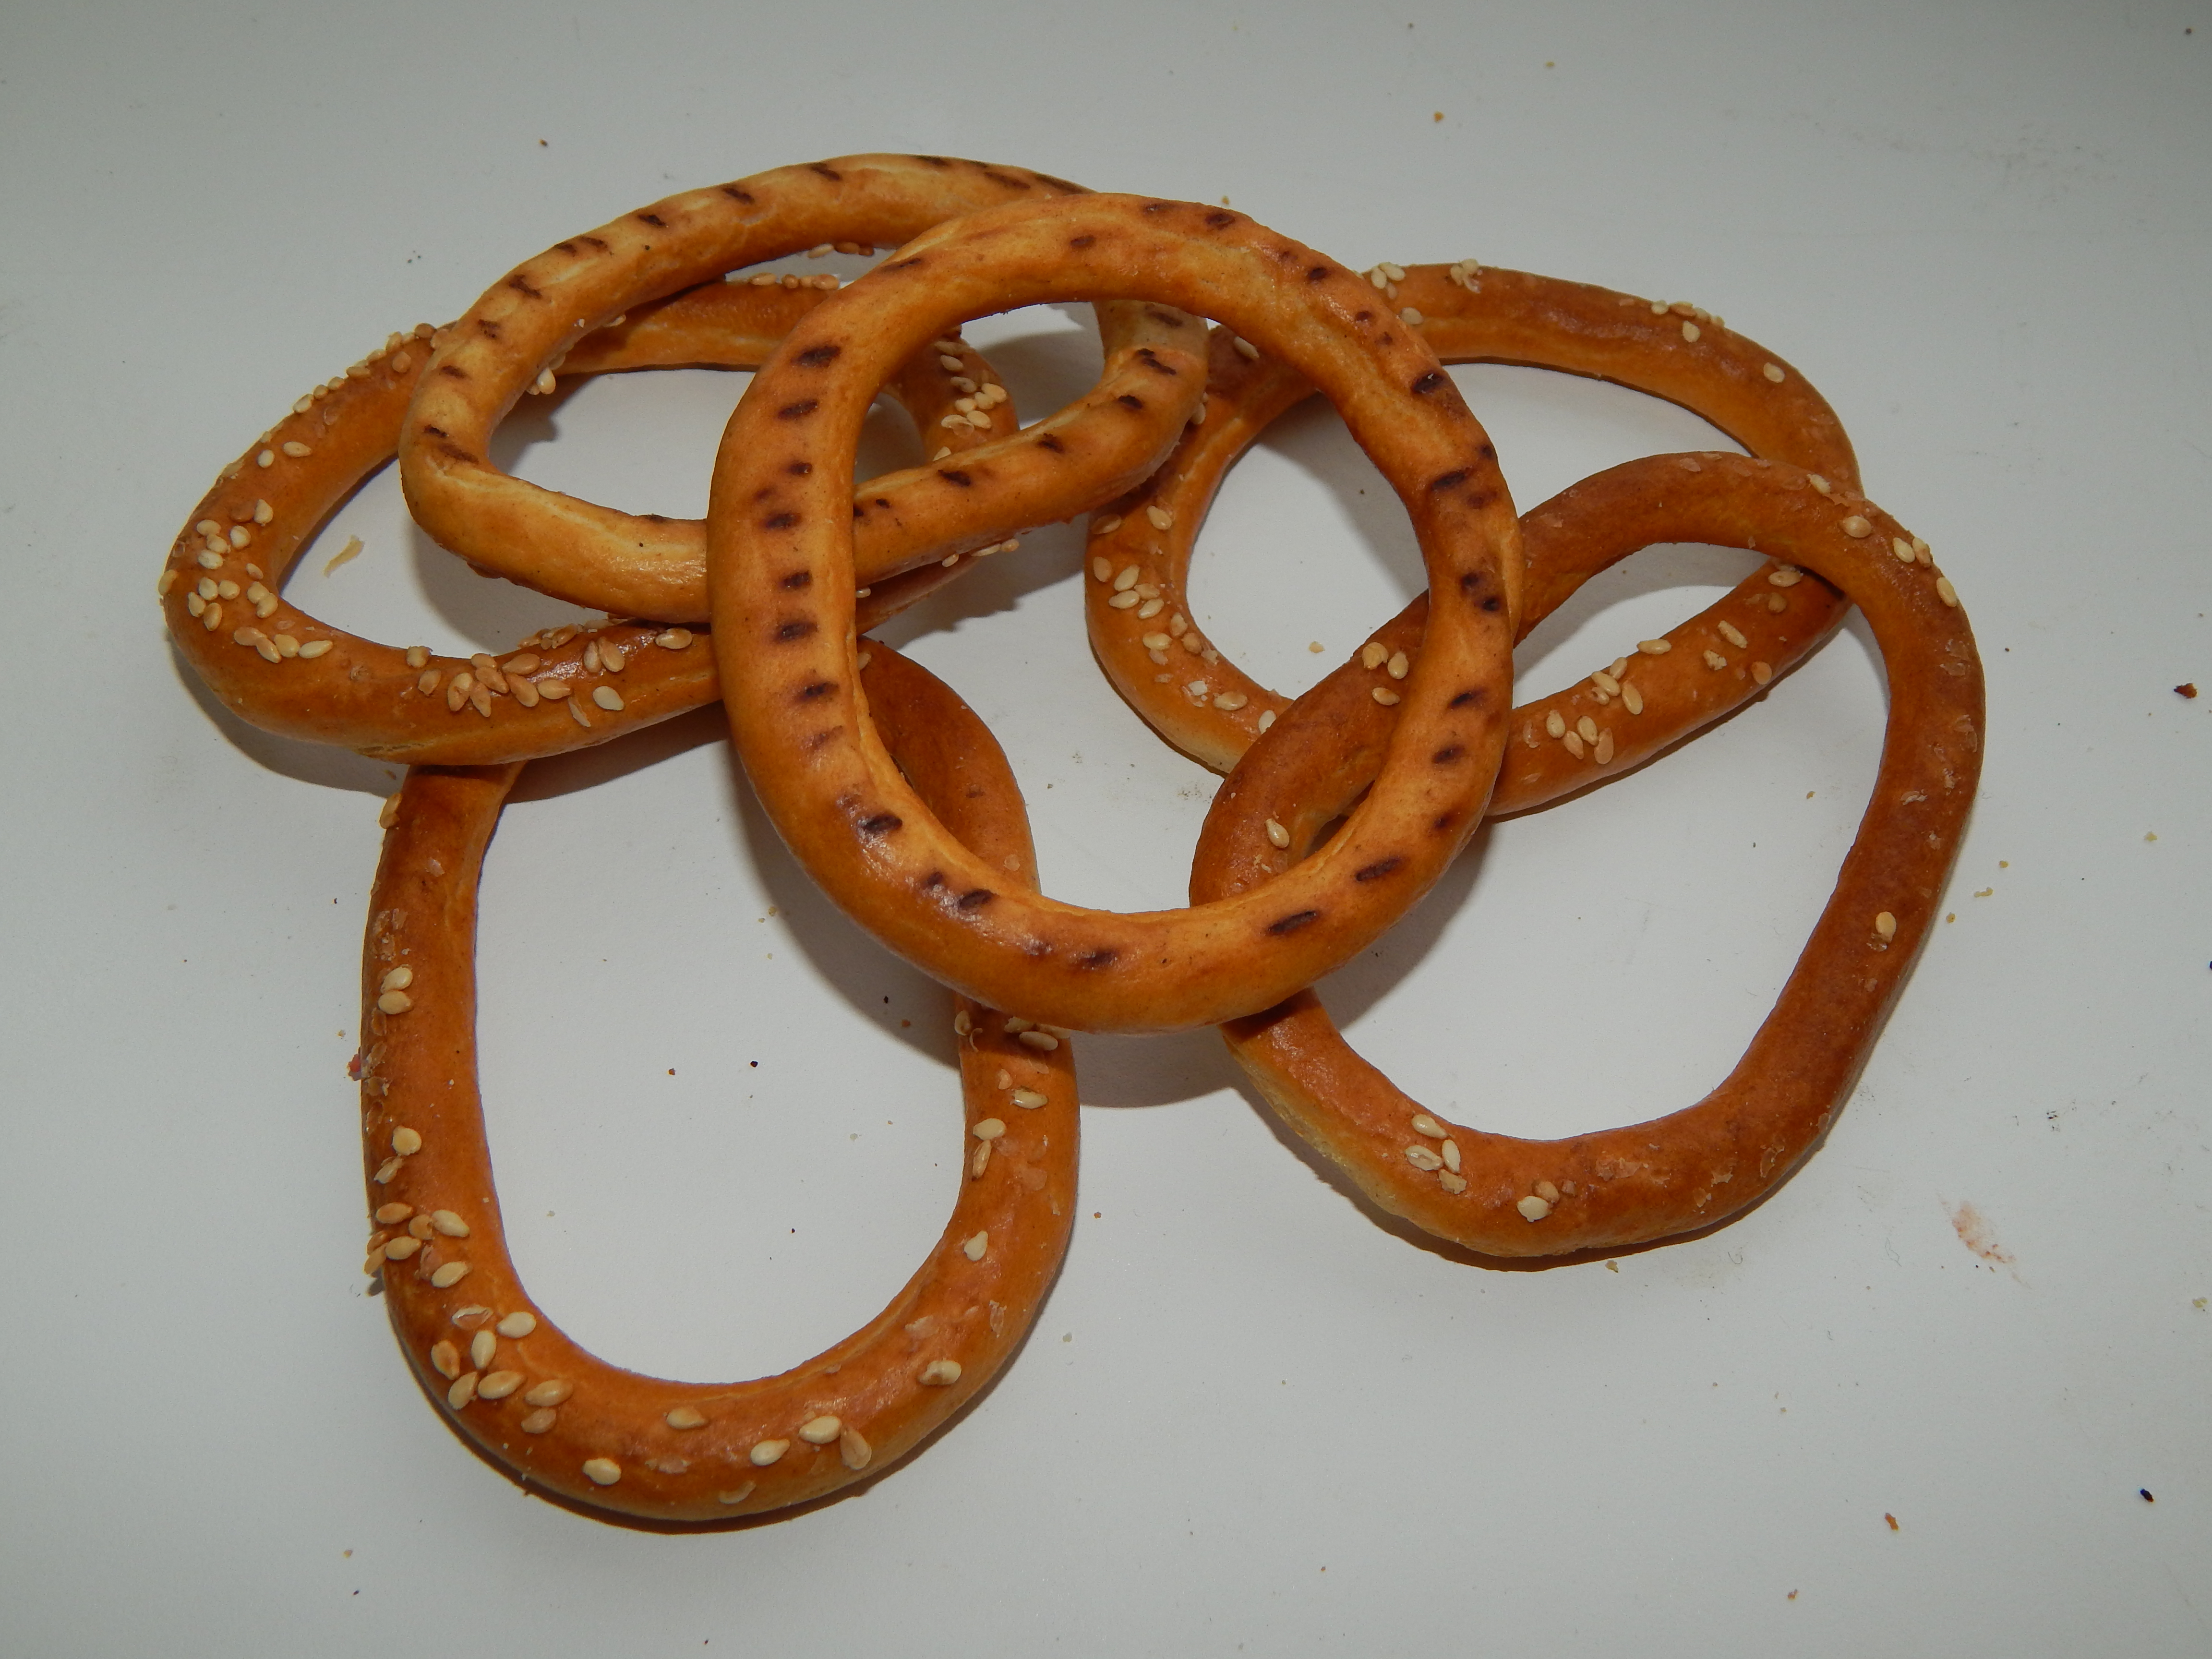
food, gourmet, fish, cooking, fresh, wine, fillet, background, healthy, cheese, white, skillet, gastronomy, meal, restaurant, dinner, delicatessen, salmon, cuisine, fine, plate, cooked, seafood, closeup, pretzel